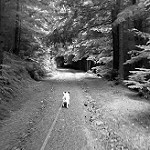
Label: B & W